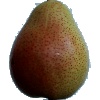
Label: Pear Forelle 1